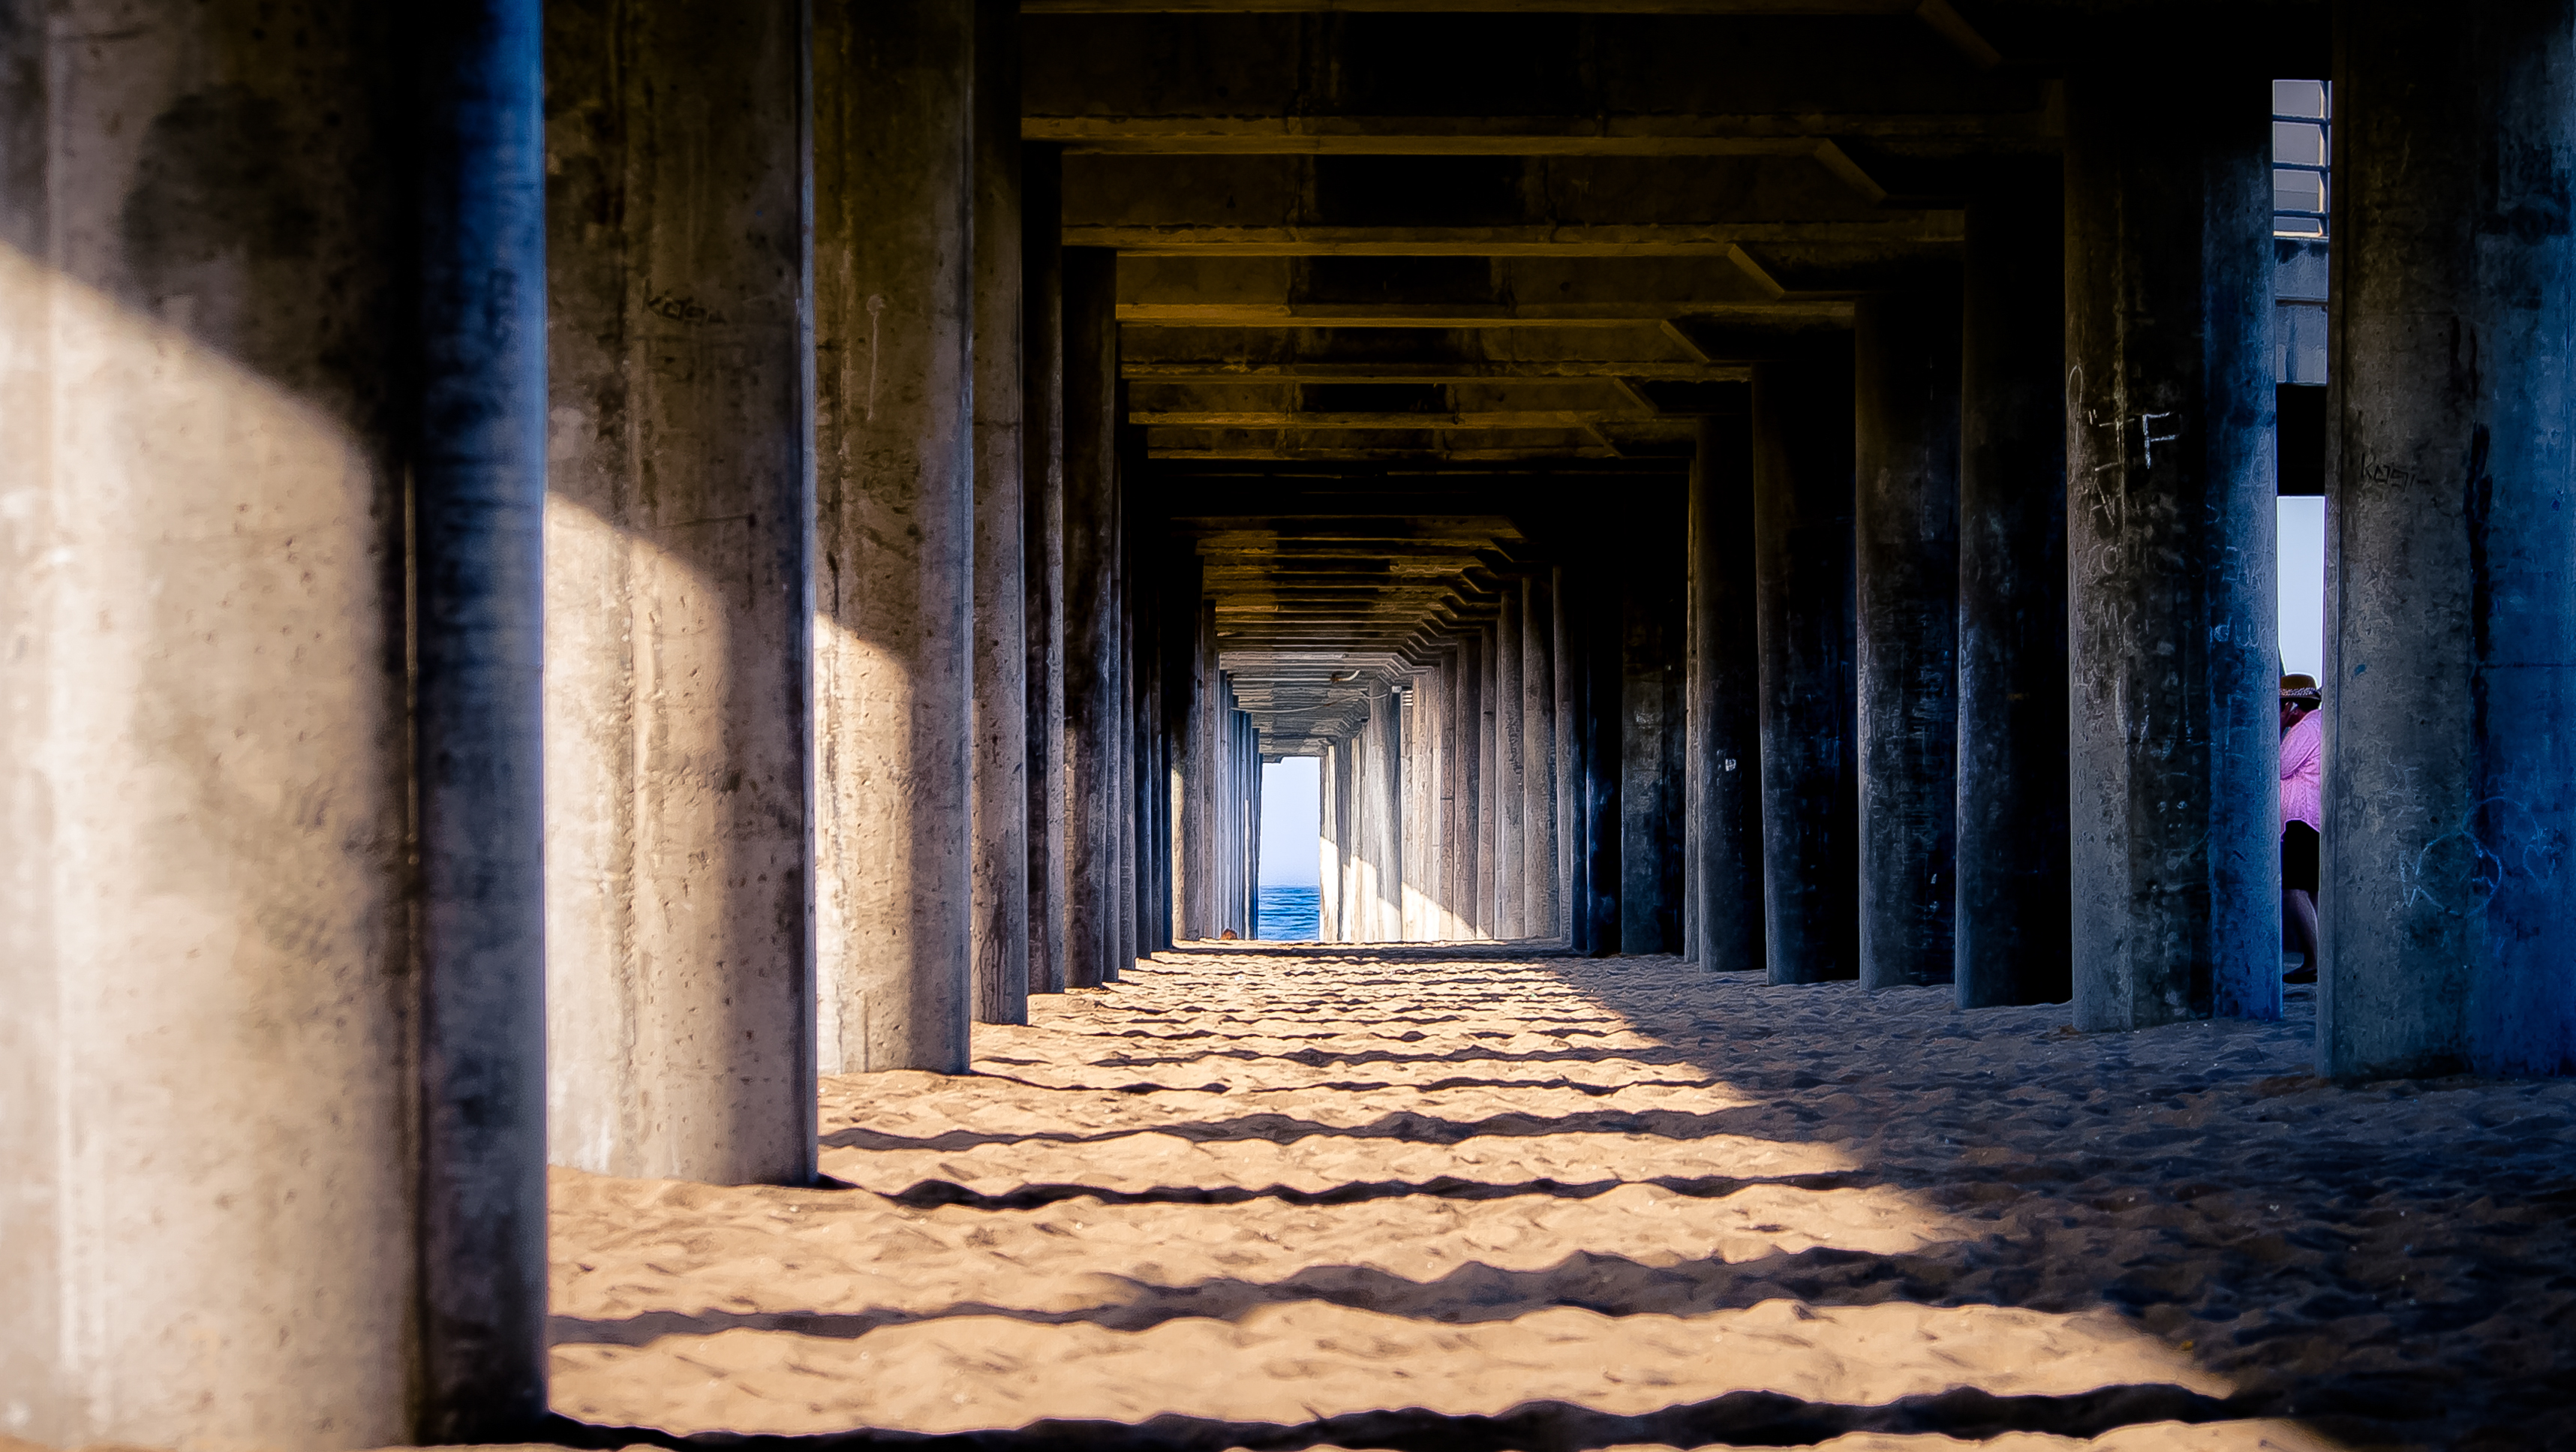
beach, sand, ocean, creative, light, architecture, structure, sky, wood, night, sunlight, perspective, wall, pier, column, geometry, color, desktop, darkness, blue, point, pink, california, lines, shadows, background, temple, ruins, rectangle, pillars, piers, symmetry, poster, ca, huntington, inspirational, vanishing, leading, colonnade, urban area, ancient history